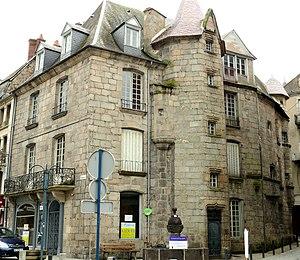
Aubusson -Maison des Vallenet
Aubusson est une commune française située dans le département de la Creuse, en région Nouvelle-Aquitaine. Ses habitants sont appelés les Aubussonnais.
Cet article recense les monuments historiques de la Creuse, en France.
La maison des Vallenet est située à Aubusson, dans le département de la Creuse, en région Nouvelle-Aquitaine.